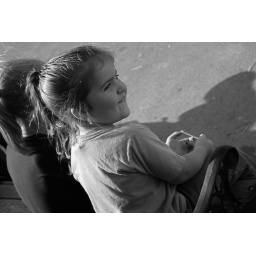
this little girl actually wandered into the performance area in the middle of one of the routines . . . so cute